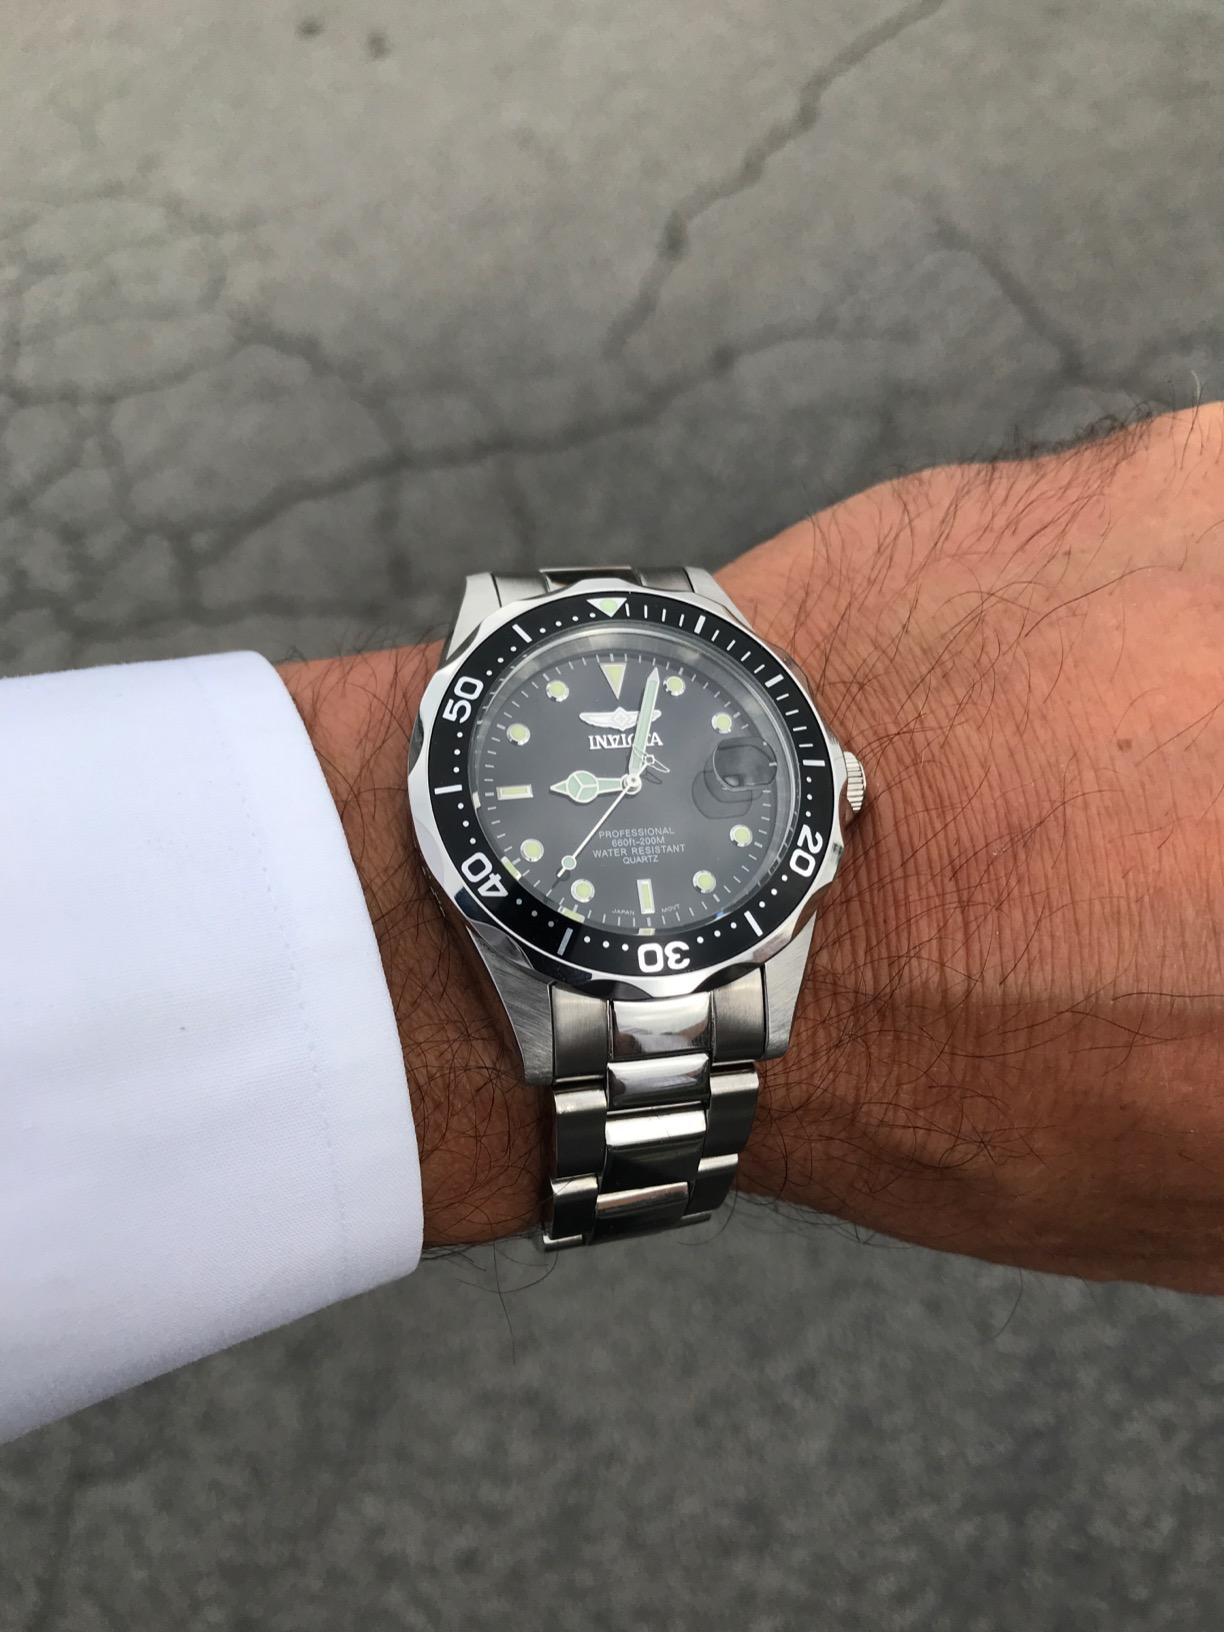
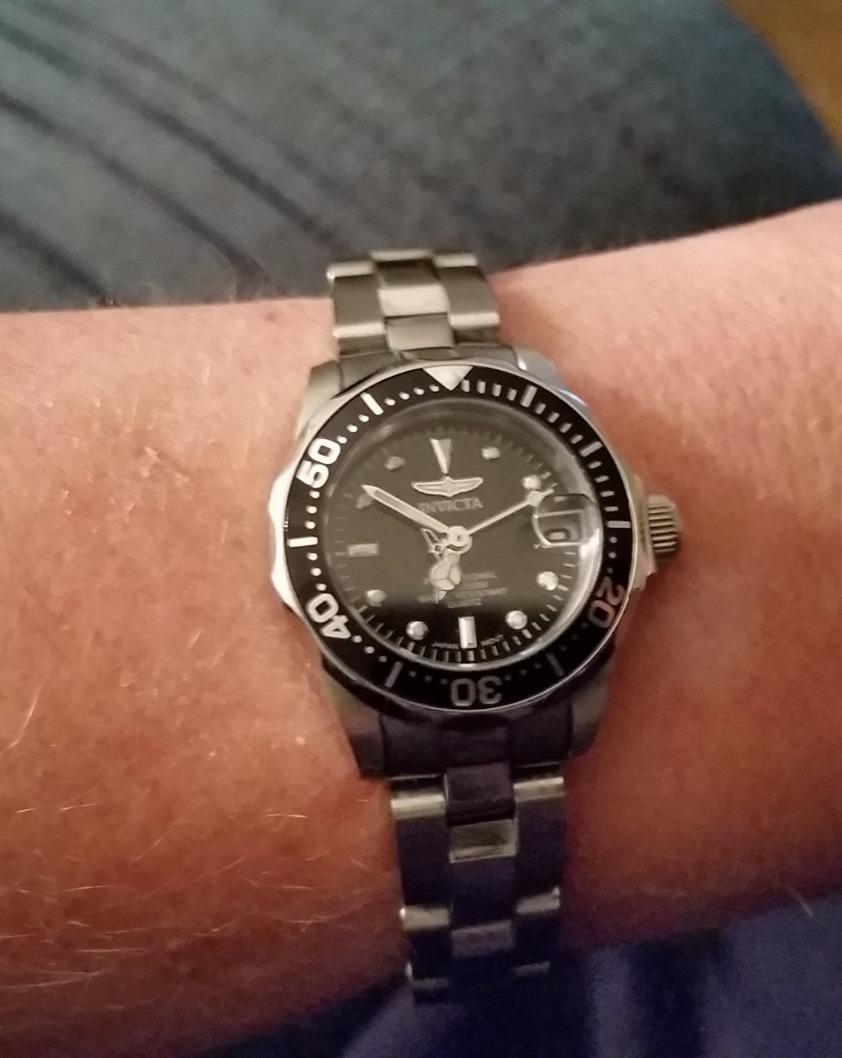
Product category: accessories_watch
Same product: yes